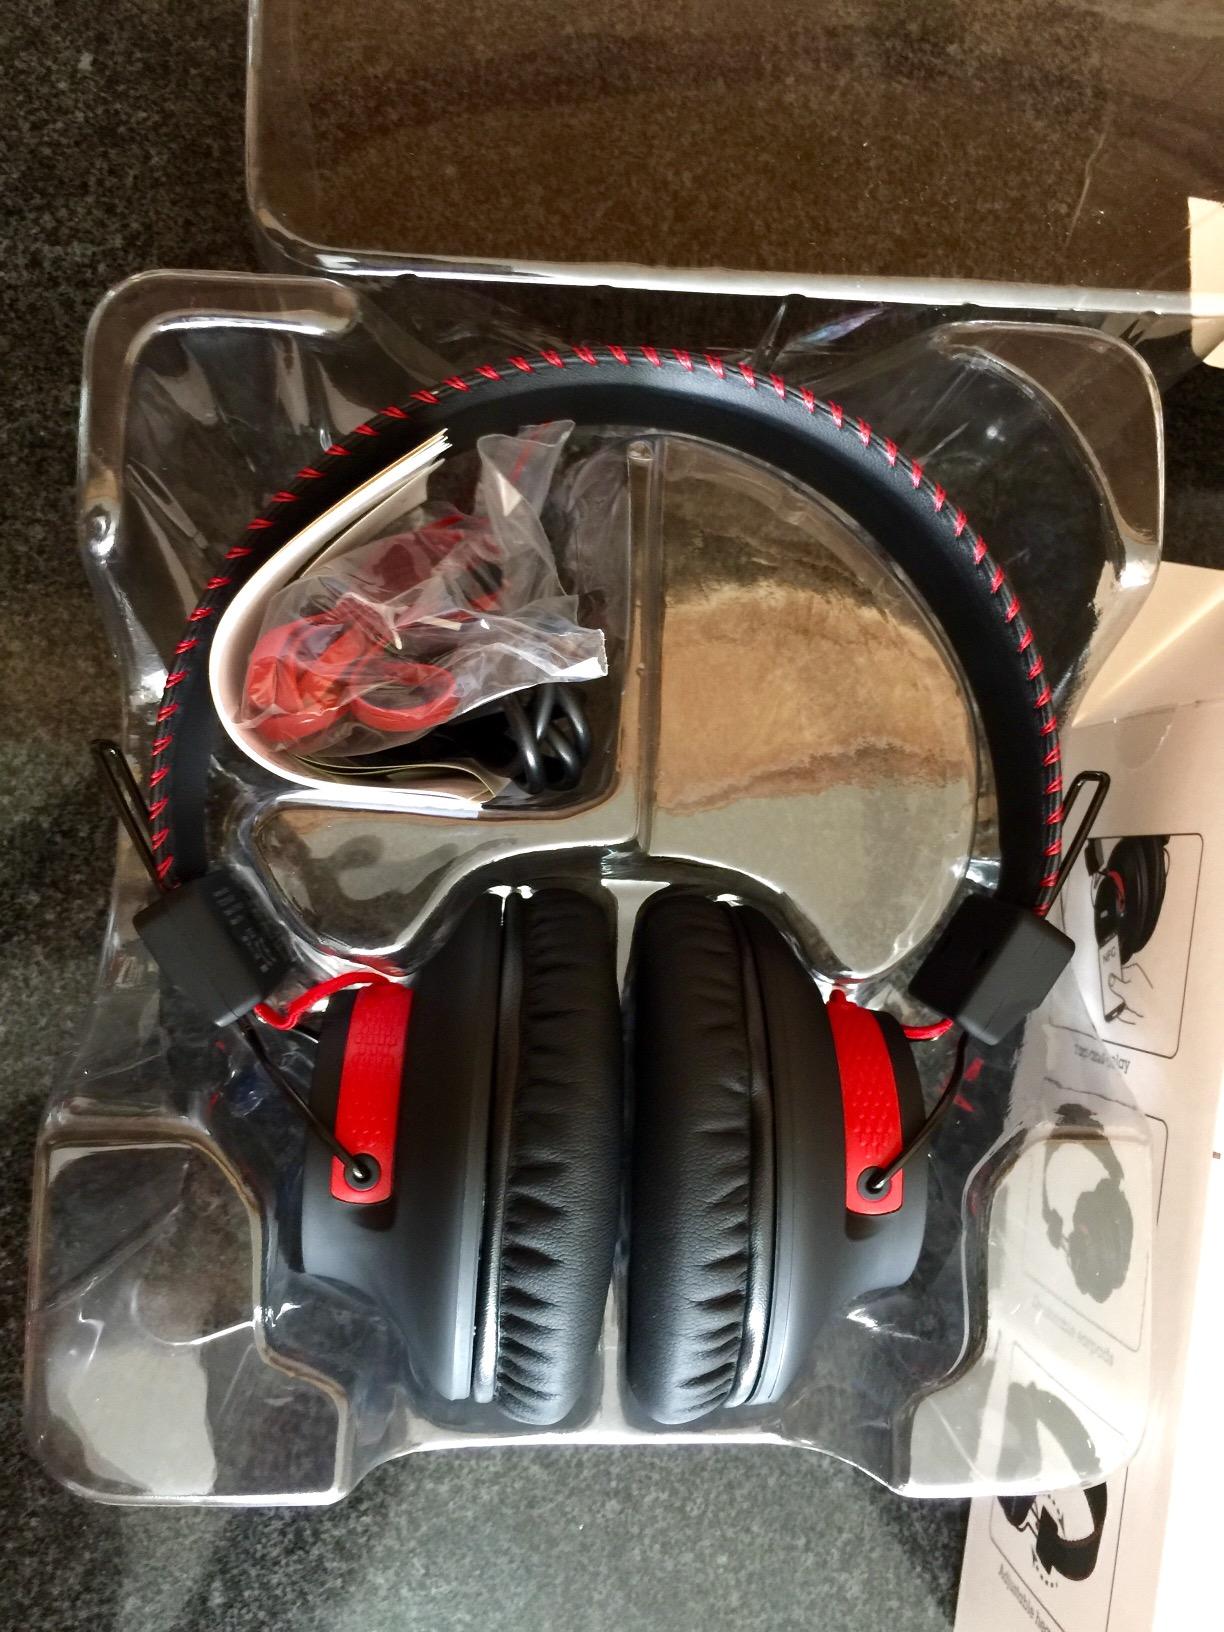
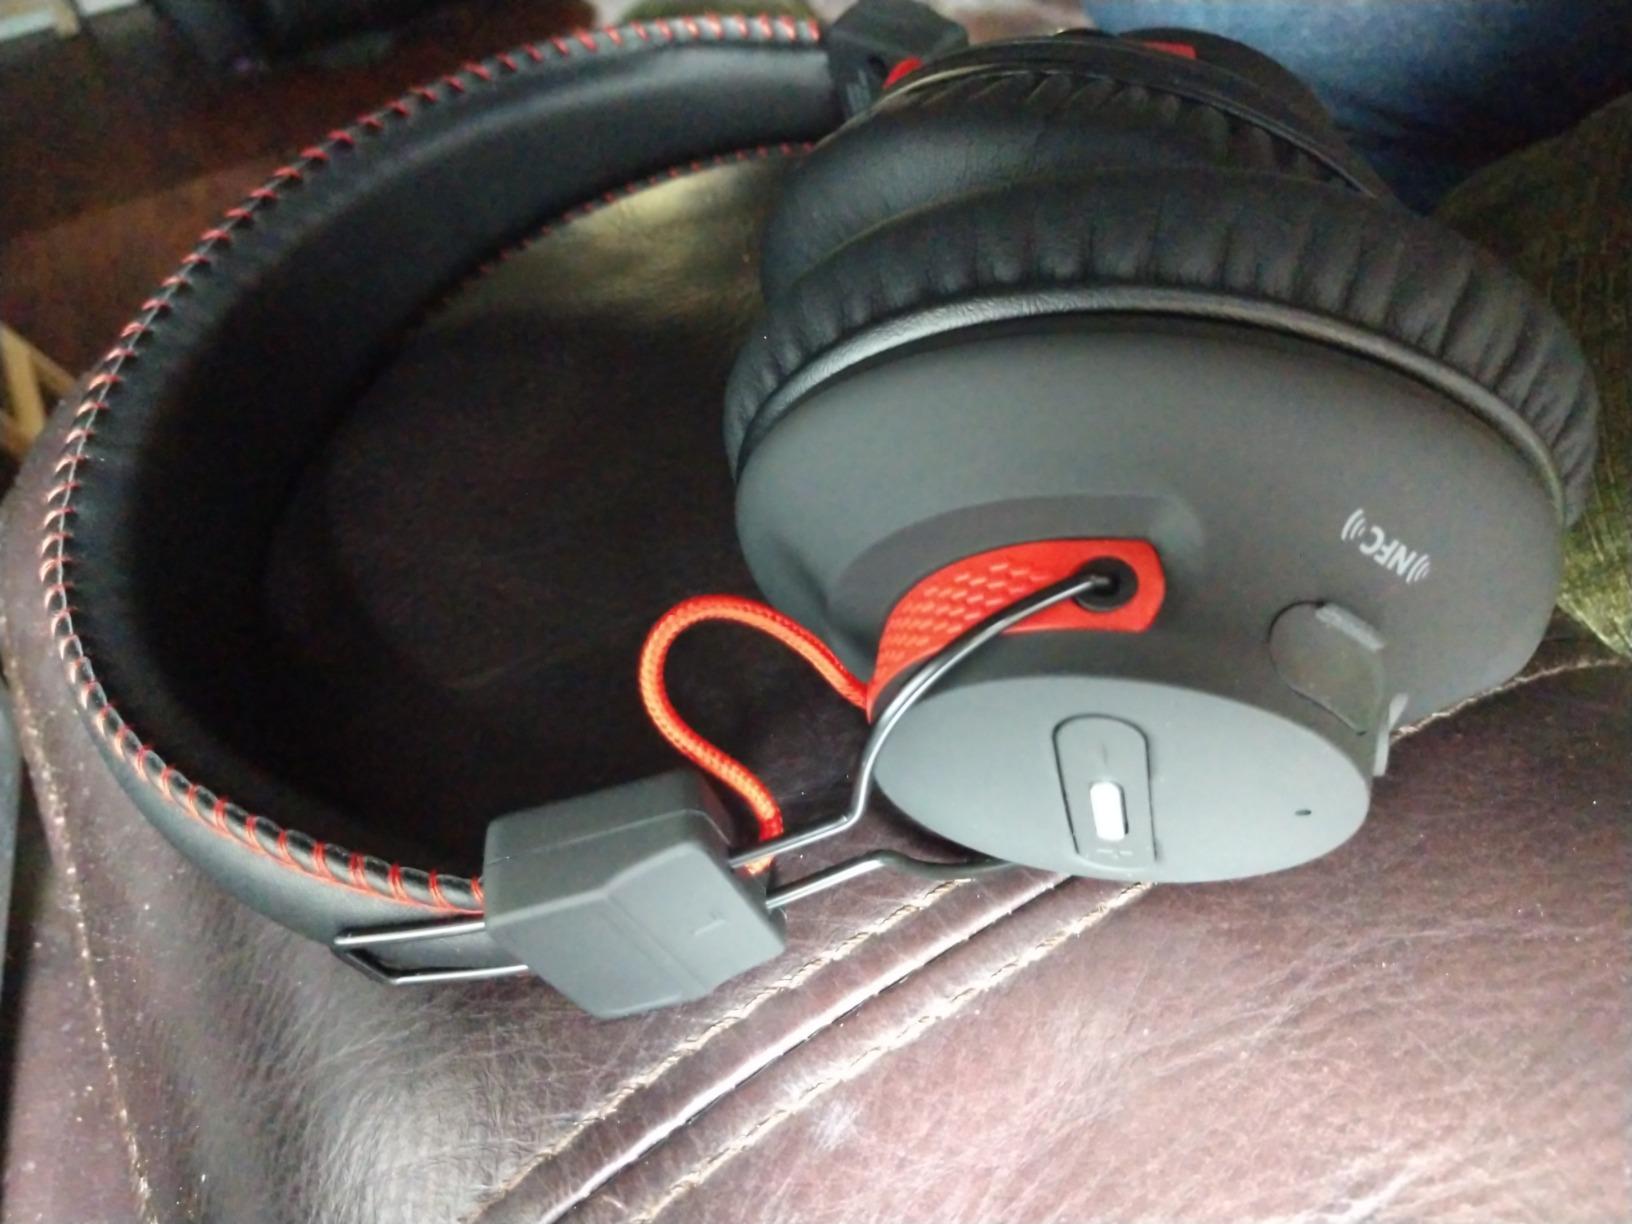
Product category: headphones
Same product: yes